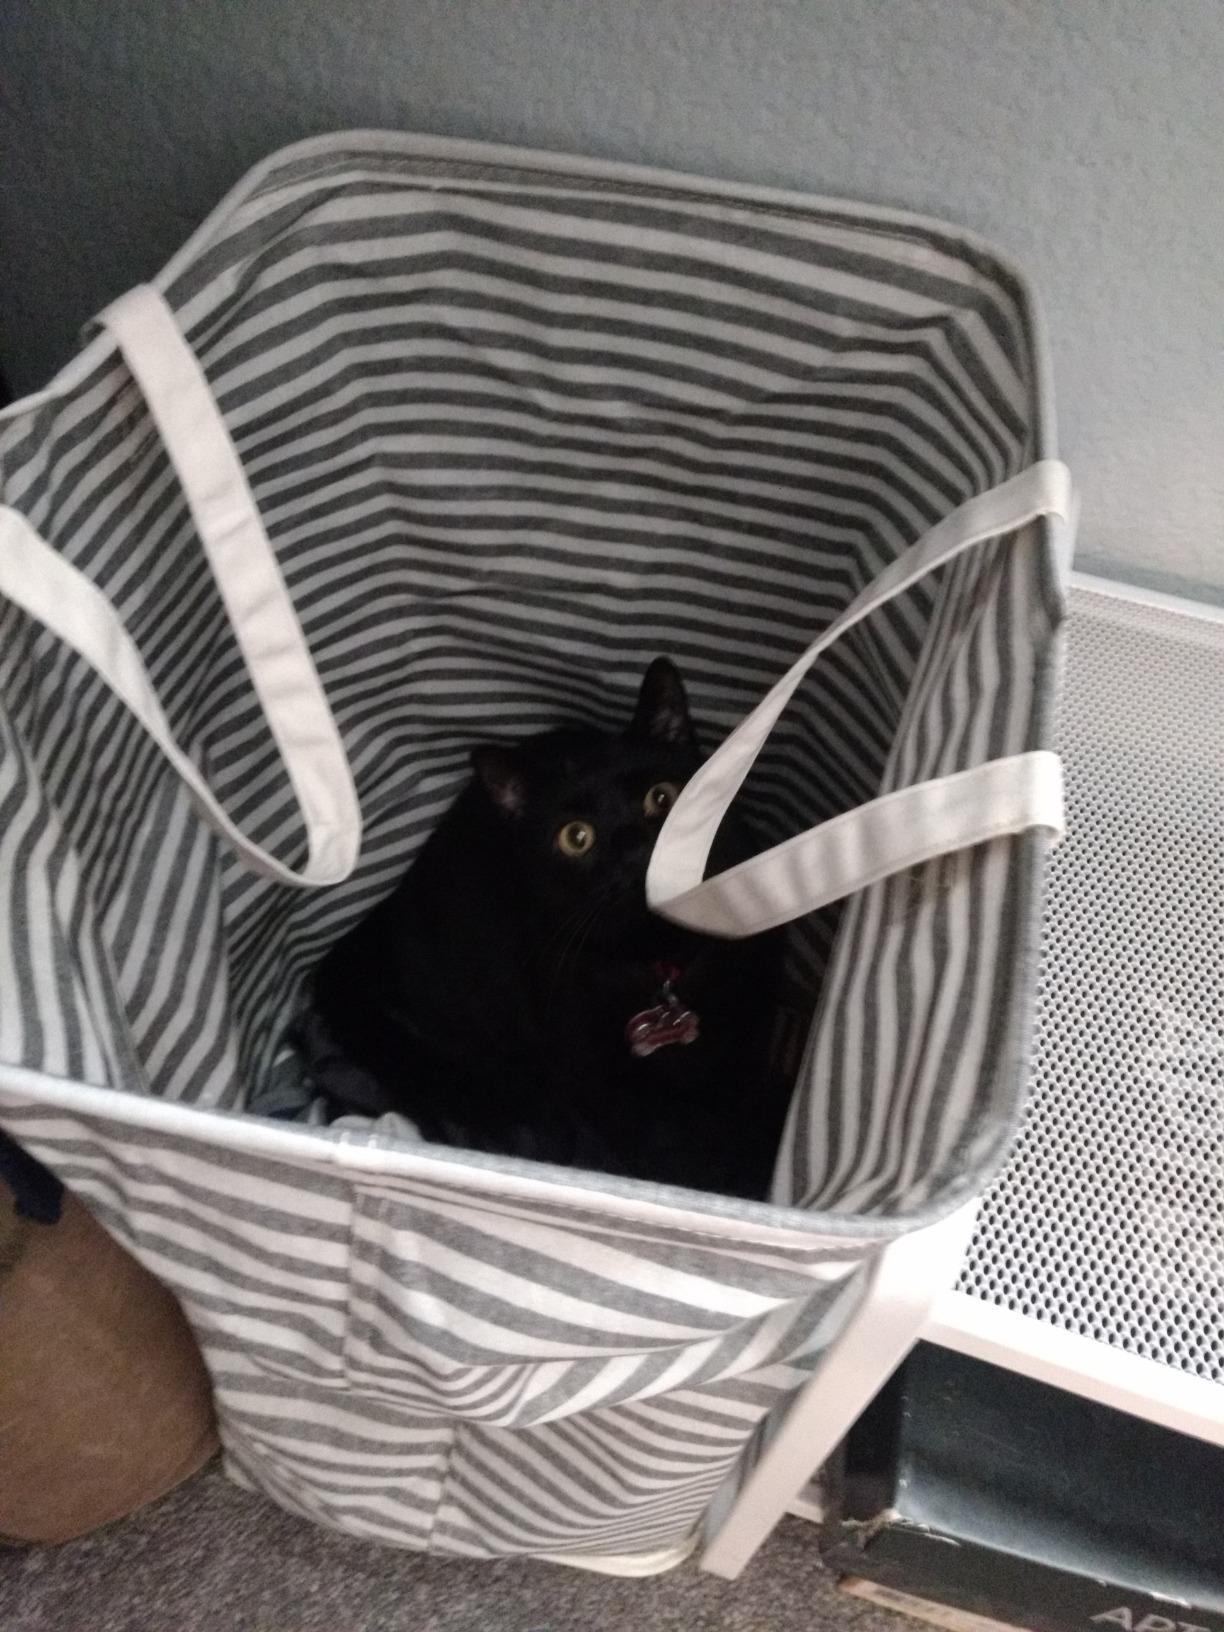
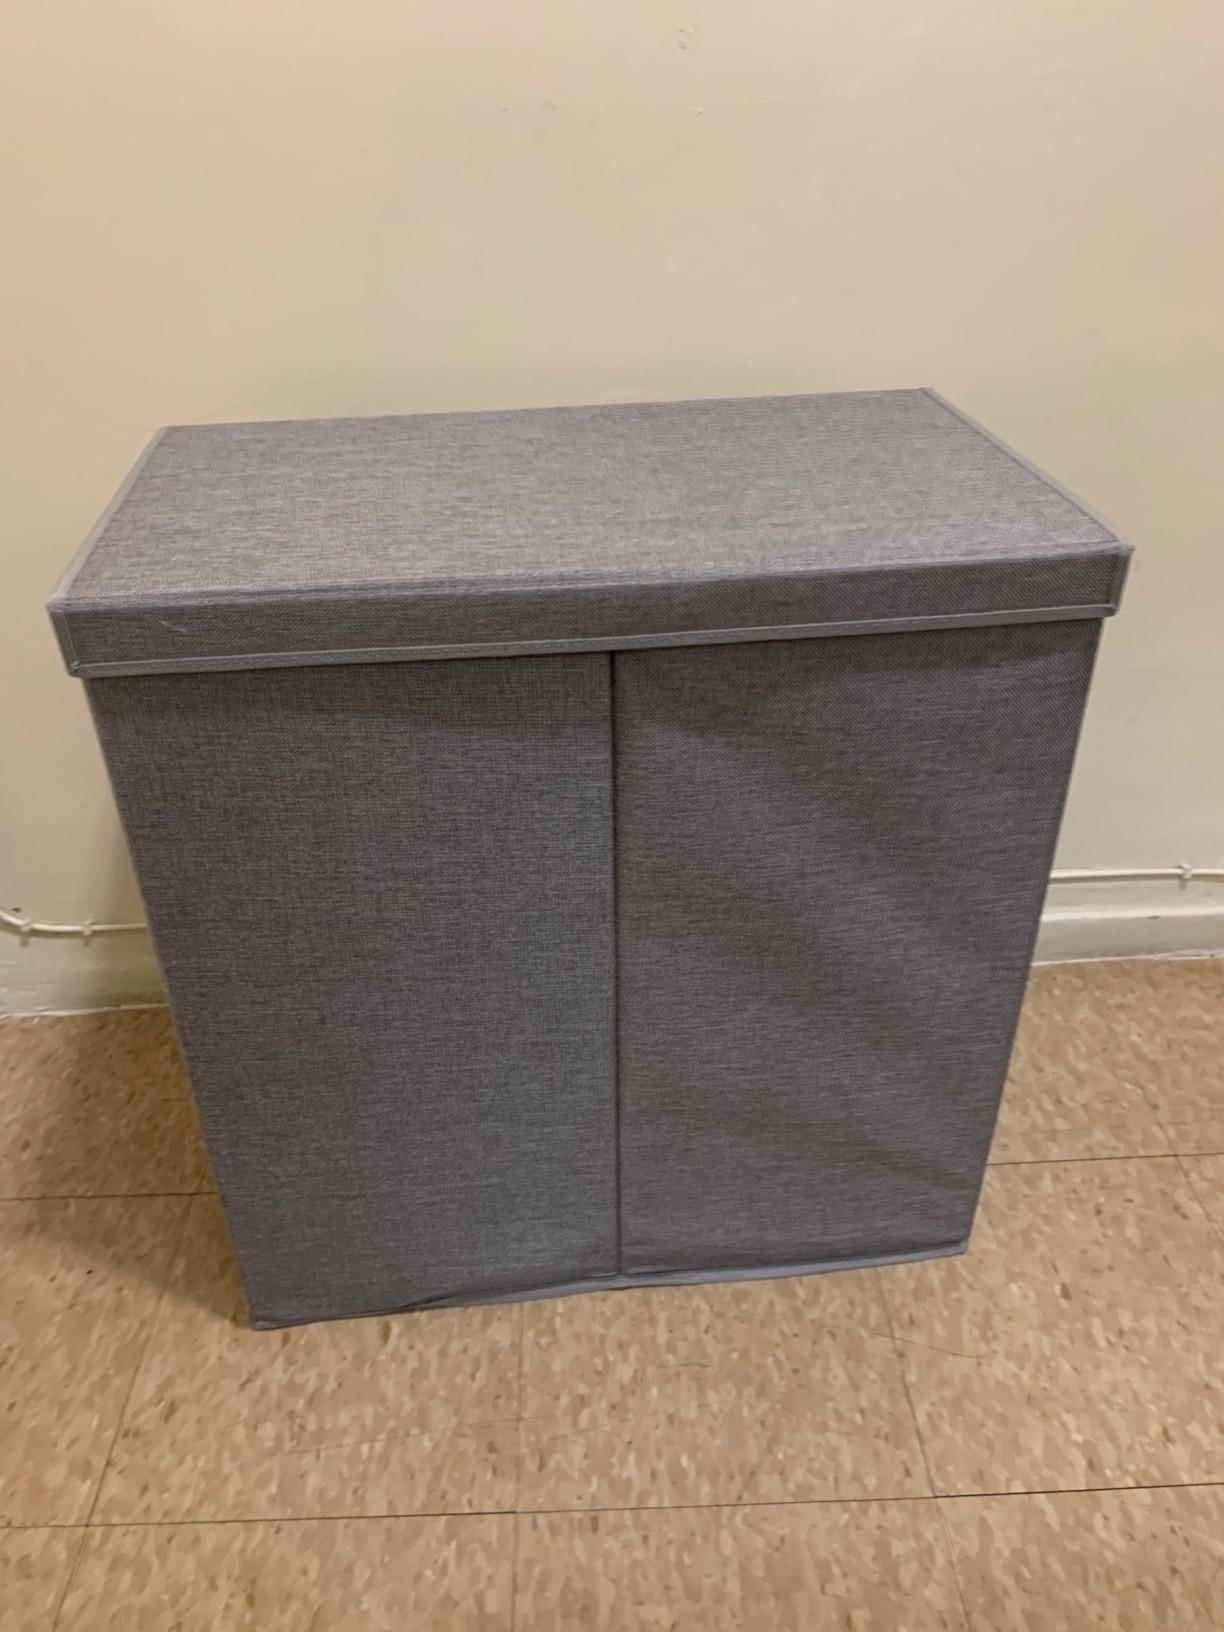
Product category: items_hamper
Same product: no